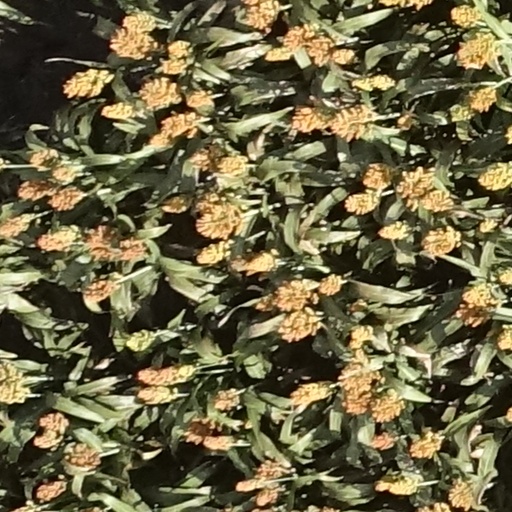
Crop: sorghum